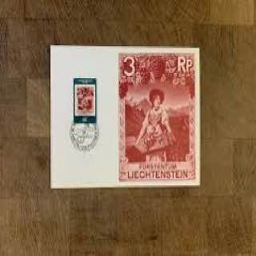
Liechtenstein PostalMuseum